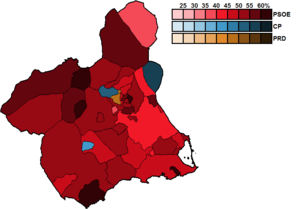
Les élections générales espagnoles de 1986 se sont tenues le dimanche 22 juin 1986 afin d'élire les 350 députés et 208 des 266 sénateurs de la IIIᵉ législature des Cortes Generales. 8 députés sont élus dans la Région de Murcie.